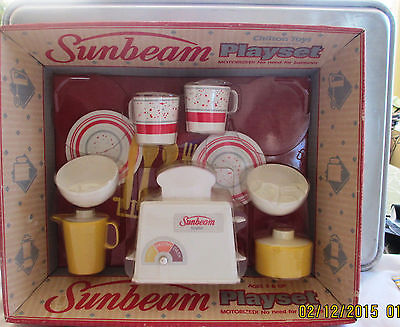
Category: toaster